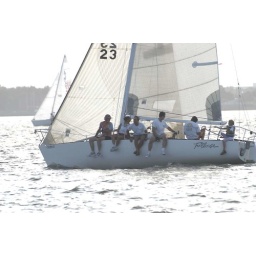
Clear Lake, Texas Wednesday sail boat races in 2005